Sky position (RA, Dec in degrees): 126.418, 11.515
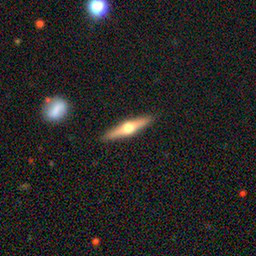
Galaxy morphology: Edge-on Galaxies with Bulge